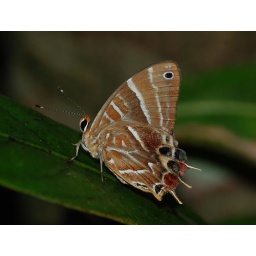
A forest butterfly (Saribia tepahi, Riodinidae), near Montagne d'Ambre, Madagascar